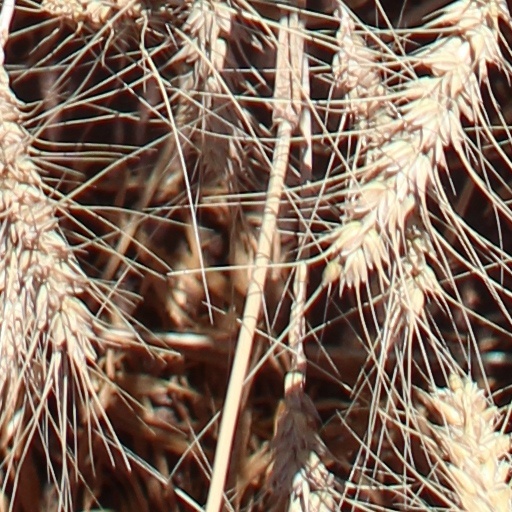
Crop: wheat